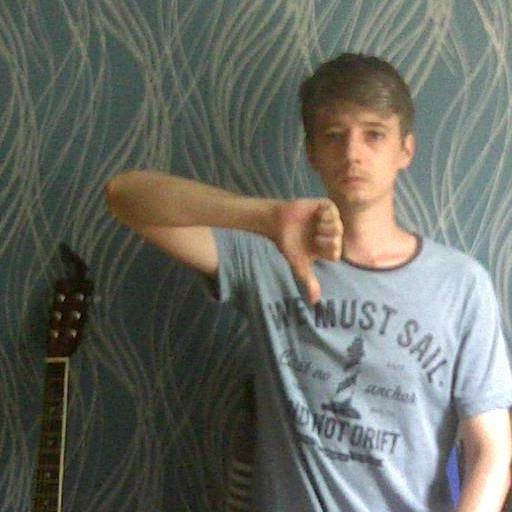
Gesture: dislike